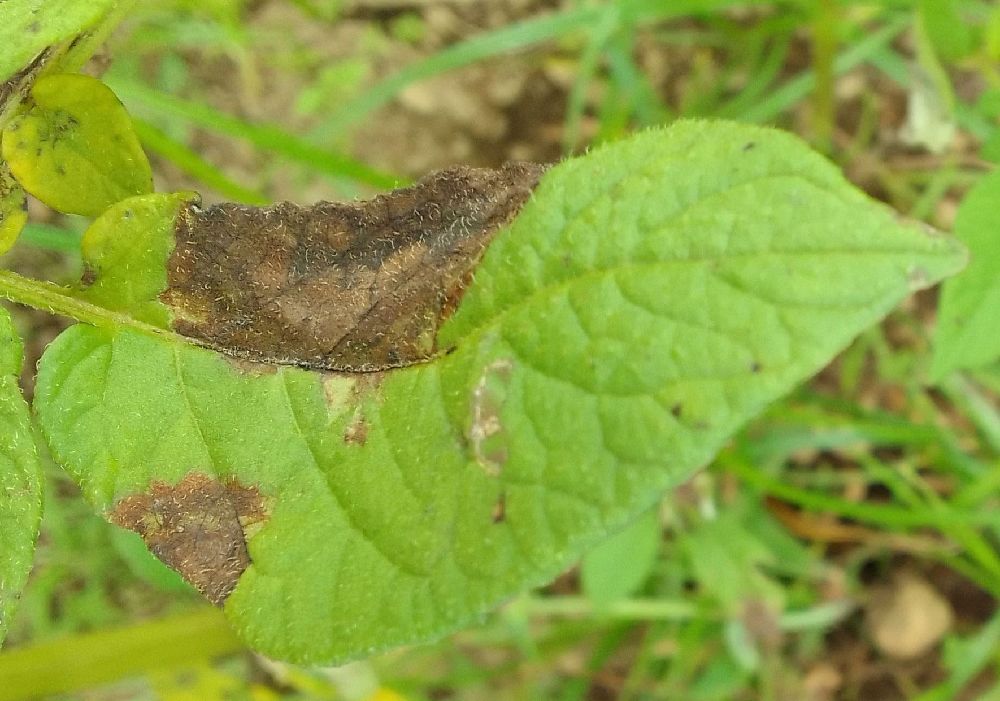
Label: Late blight